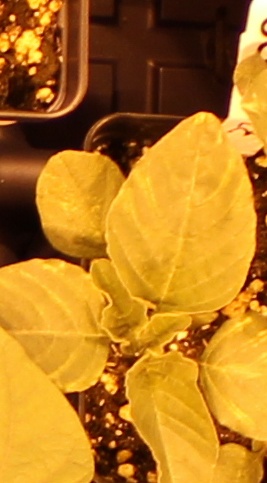
Label: Redroot Pigweed